Robotomy

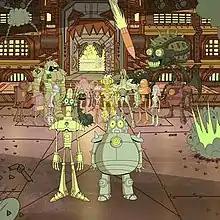
Promo image featuring all the characters, with Thrasher (left) and Blastus (right) in the foreground

Thrasher and Blastus are two teenagers who live on Insanus, a planet inhabited by barbaric alien robots who seek to kill one another for no apparent reason. Slightly less horrific than their peers, the duo seeks to make it through high school, and navigate their lives with mixed results.